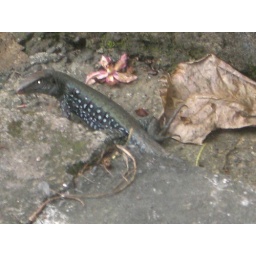
Lizard by the road to the beach